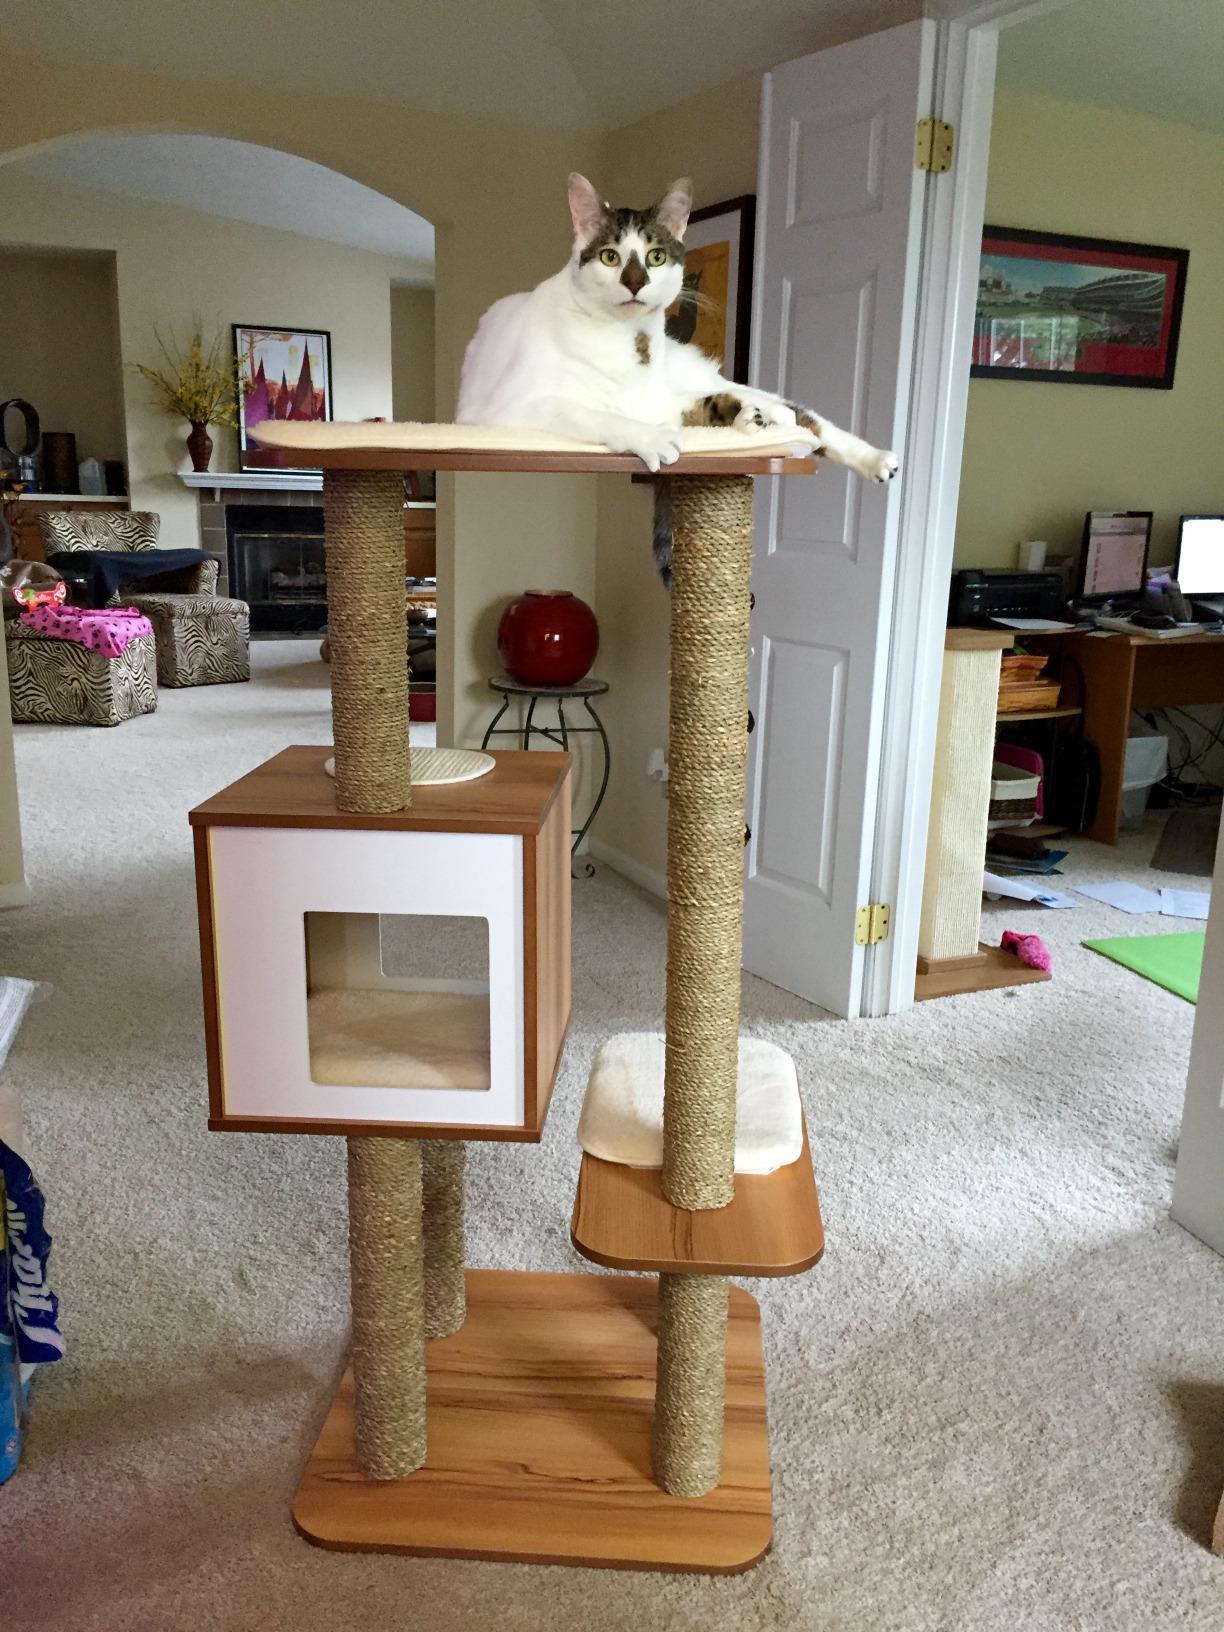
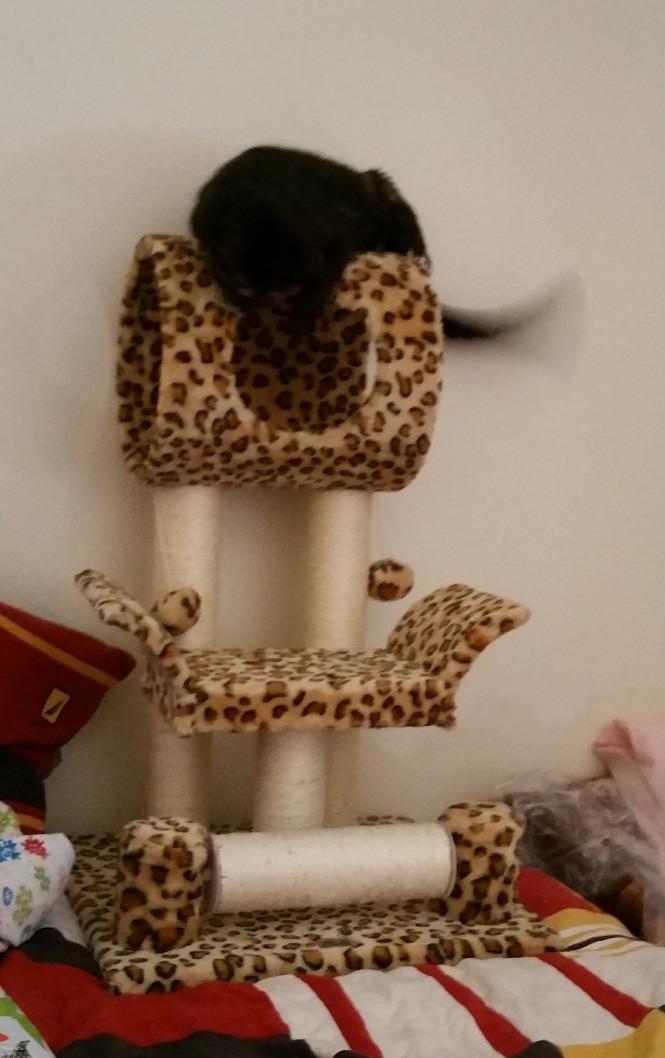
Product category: items_cat tree
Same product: no